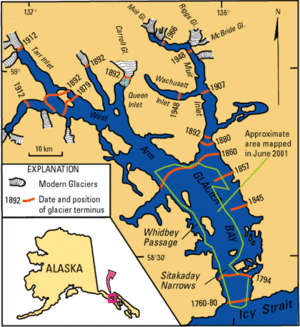
Le recul des glaciers depuis 1850, ou plutôt le « recul du front des glaciers », est mondial et rapide ; il affecte l'accès à l'eau douce pour l'irrigation et pour l'utilisation domestique, les loisirs de montagne, les animaux et les plantes qui dépendent de la fonte des glaciers, et à plus long terme, le niveau des océans. Les montagnes à mi-latitude telles que l'Himalaya, les Alpes, les montagnes Rocheuses, la chaîne des Cascades et les Andes méridionales, aussi bien que les sommets tropicaux isolés tels que le Kilimandjaro en Afrique, montrent des pertes glaciaires proportionnées qui sont parmi les plus grandes.